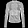
Label: Coat